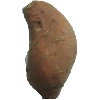
Label: potato_sweet